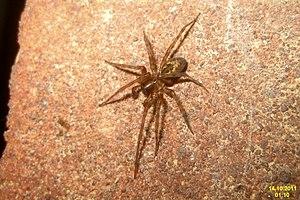
Amaurobius fenestralis est une espèce d'araignées aranéomorphes de la famille des Amaurobiidae.